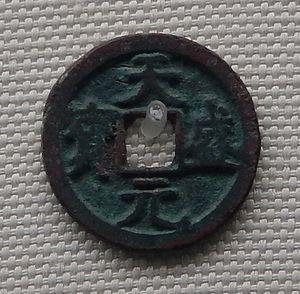
Une pièce de monnaie est un morceau de matériau solide, habituellement un métal ou un métalloïde, ayant souvent la forme d’un disque, et la plupart du temps délivré par un gouvernement. Les pièces de monnaie sont utilisées comme argent dans des transactions de toutes sortes, à partir des transactions de tous les jours jusqu’au stockage du vaste nombre de pièces précieuses.